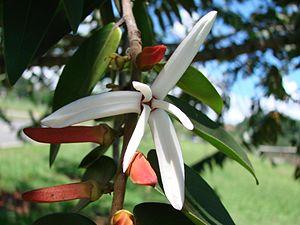
Xylopia aromatica est une espèce de plante de la famille des Annonaceae.
Xylopia est un genre de plante de la famille des Annonaceae.